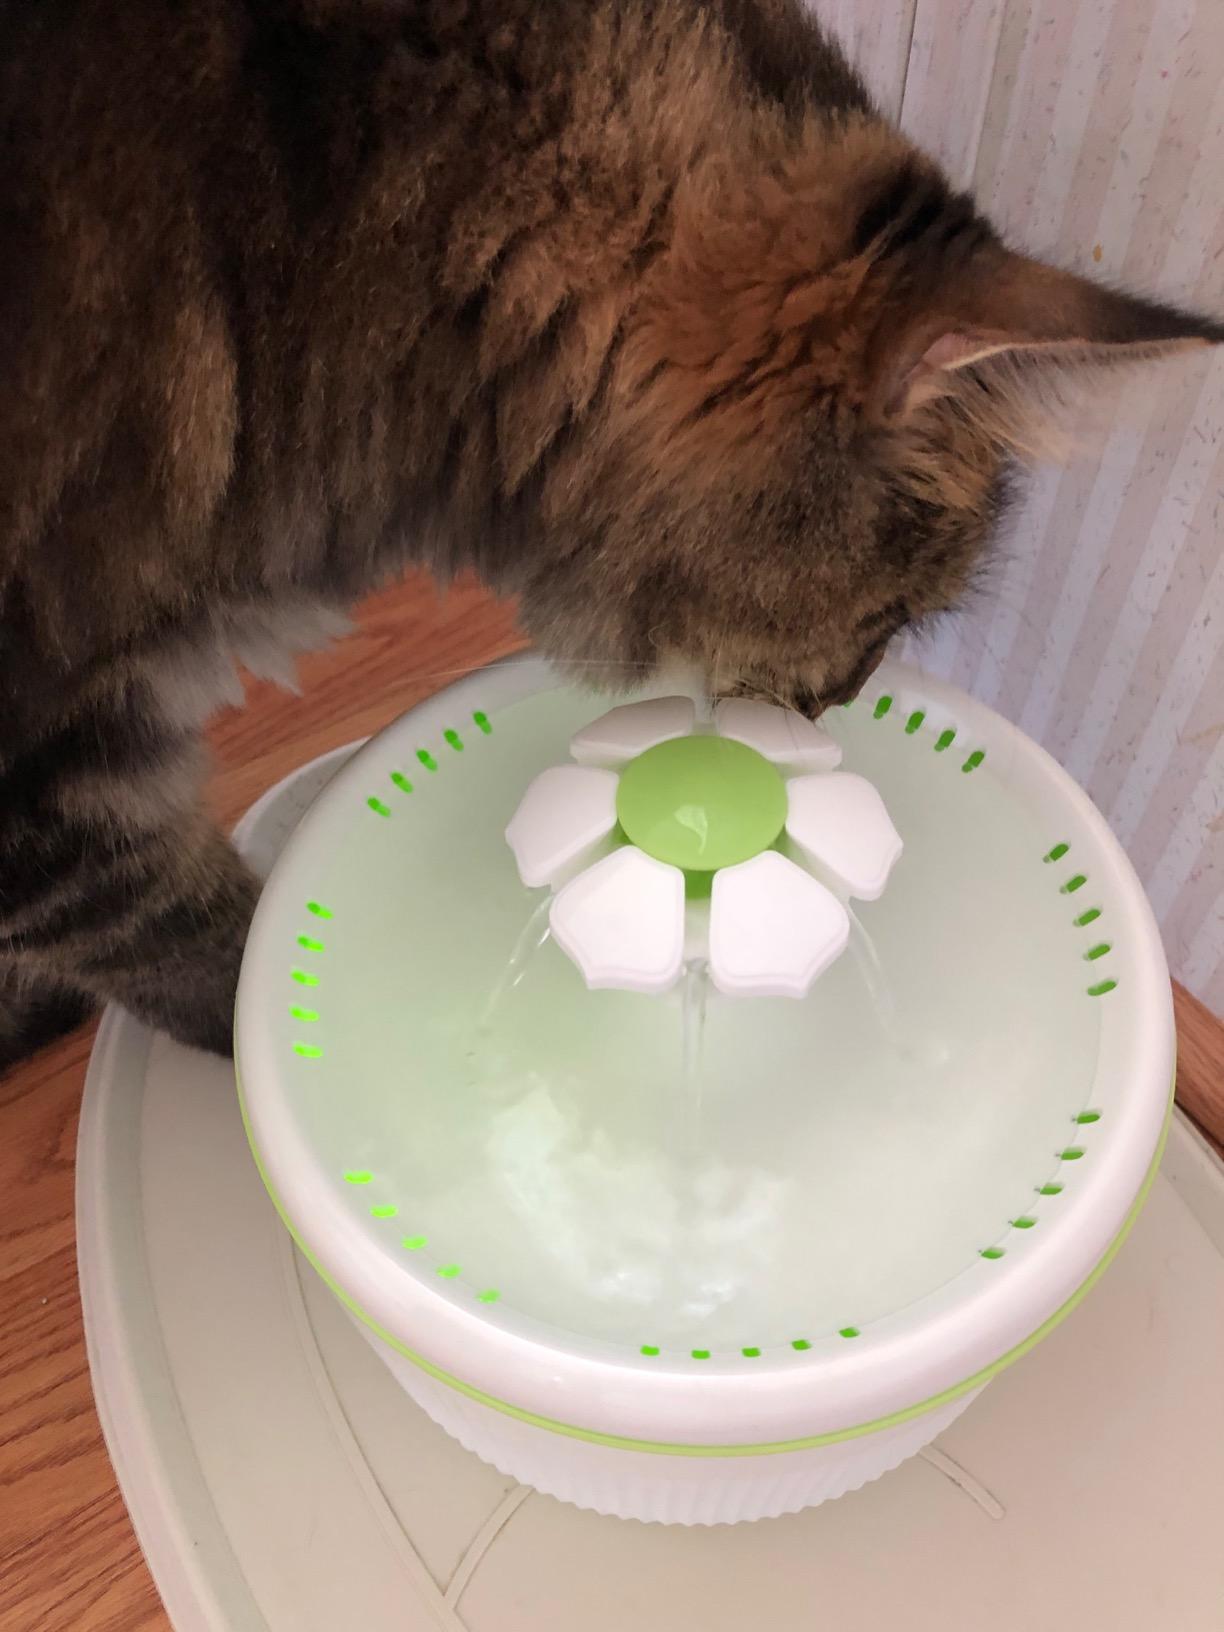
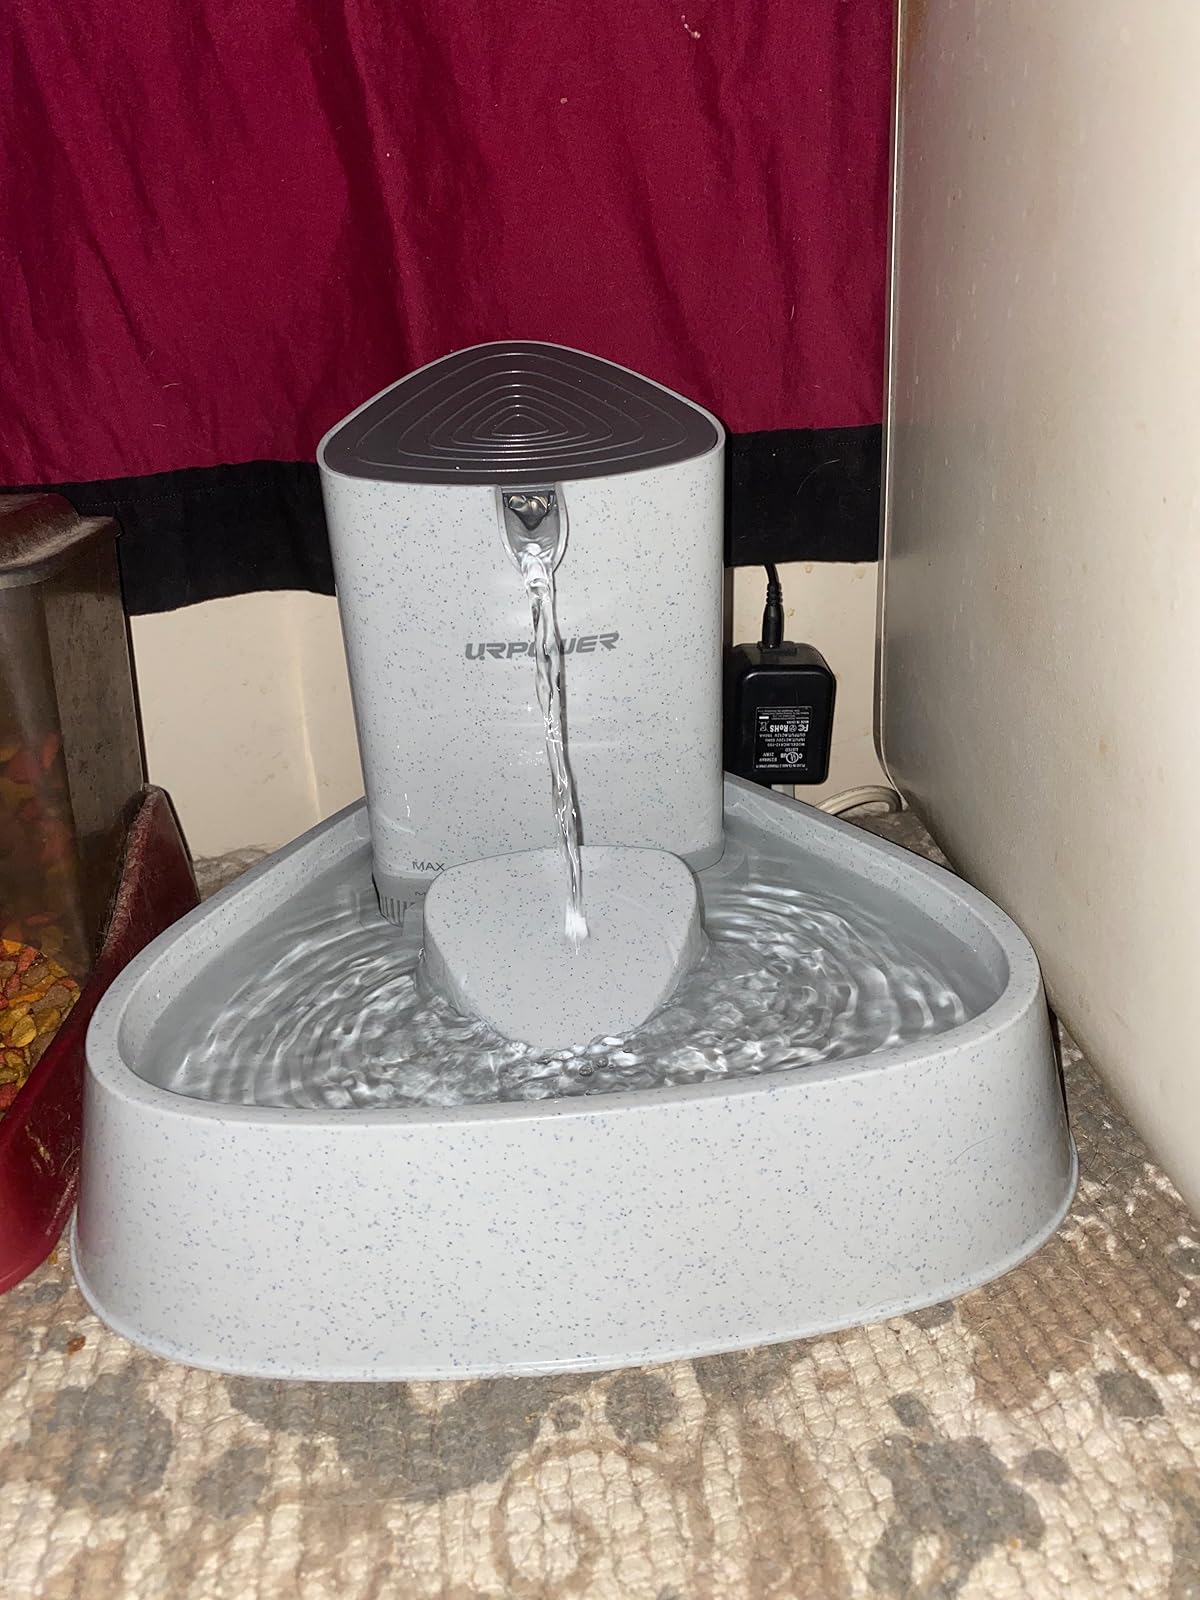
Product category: items_bowl
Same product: no